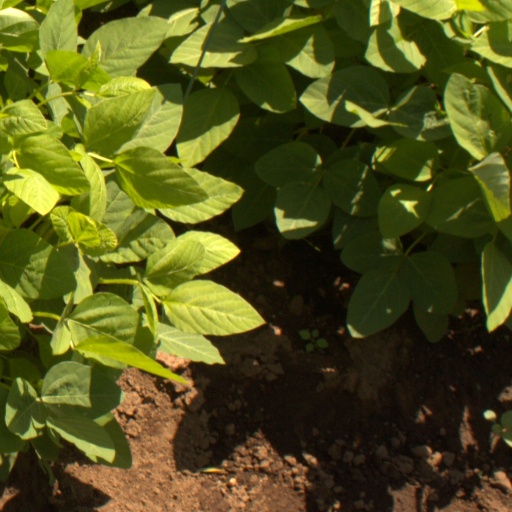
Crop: soybean